Final Resolution (January 2008)

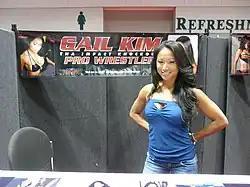
Adult Korean female wearing a blue shirt and blue jeans posing.

The first match of the event was between The Latin American Xchange (Hernandez and Homicide; LAX) and The Rock 'n Rave Infection (Jimmy Rave and Lance Hoyt), who were accompanied by Christy Hemme. The match lasted six minutes and forty-eight seconds before Hernandez performed his signature Border Toss maneuver from the top of a padded turnbuckle on Rave to gain the pinfall. After the contest, Shelly Martinez made her debut attacking Hemme and aligning herself with LAX.